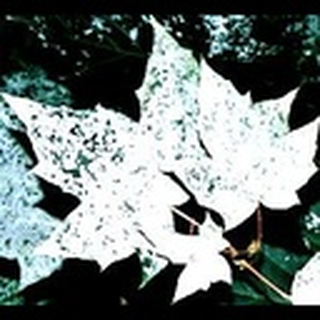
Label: cotton_powdery_mildew